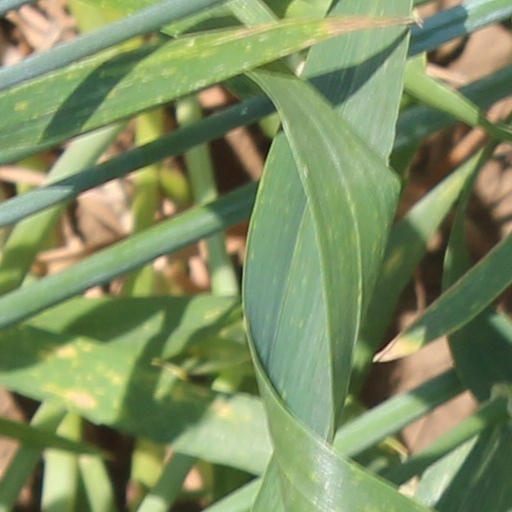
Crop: wheat